Ashleigh Brennan

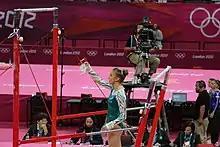
Brennan about to compete on the uneven bars at London 2012 on 29 July

Brennan was part of the 2012 Olympic Qualifying team that finished sixth. In June 2012, she was one of twelve Australian gymnasts vying to earn a final spot on the Olympic squad at a training session for the national team at the Australian Institute of Sport. At the same time, she was one of three Australian female gymnasts who were confirmed to be going to the Games alongside Lauren Mitchell and Emily Little. She represented Australia at the 2012 Summer Olympics in women's artistic gymnastics, and was selected to compete in the women's team event. Her Olympic training preparations included learning how to deal with flash photography with strobe lighting used at practice and being exposed to distracting noises.